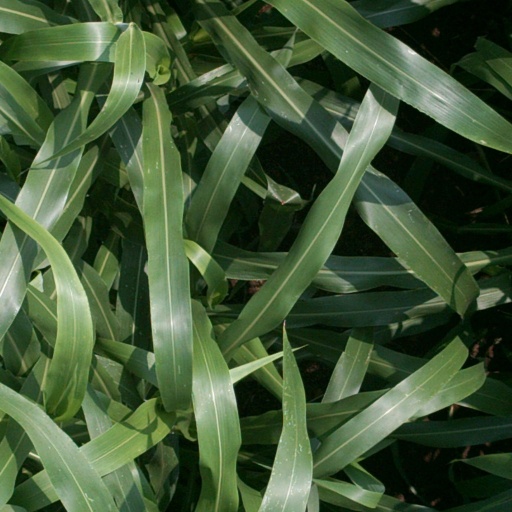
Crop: sorghum